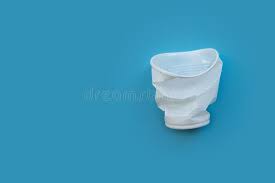
Waste category: plastic